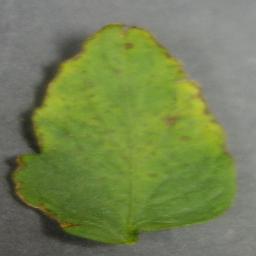
Label: Tomato___Tomato_Yellow_Leaf_Curl_Virus